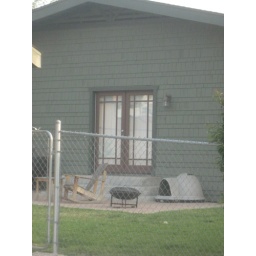
I may be in the market for great doors like these...